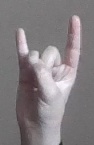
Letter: la